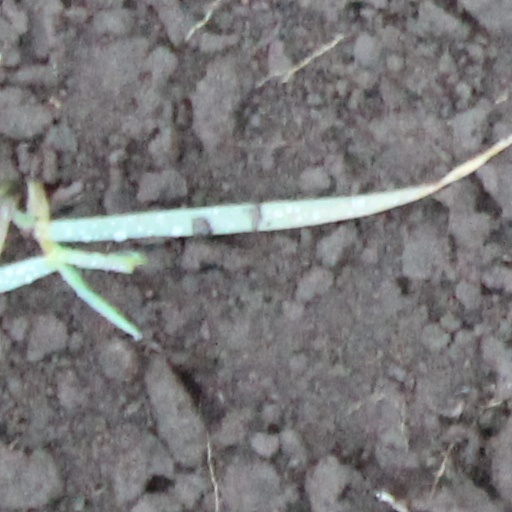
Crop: wheat